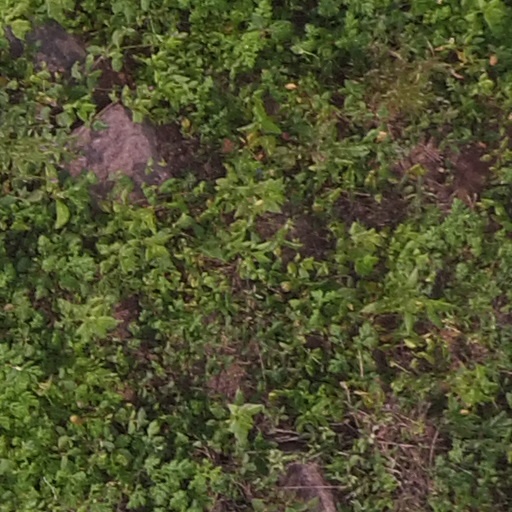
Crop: maize; corn